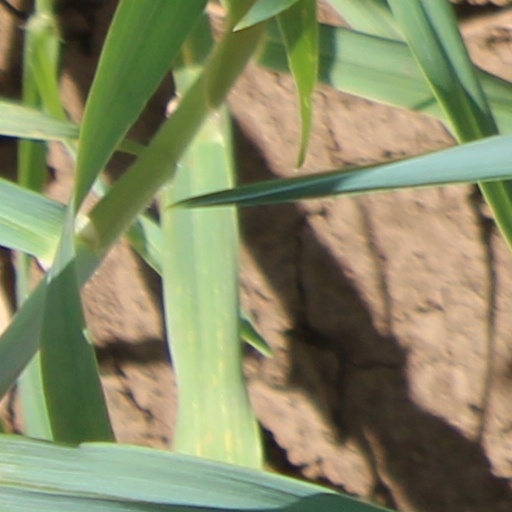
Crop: wheat